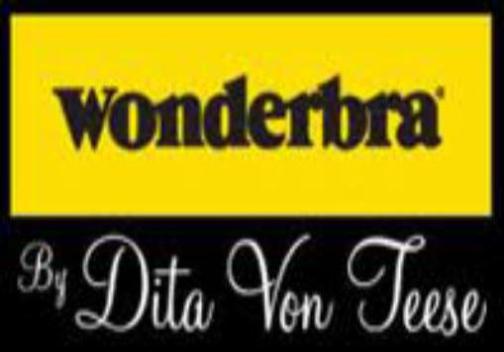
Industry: Clothes